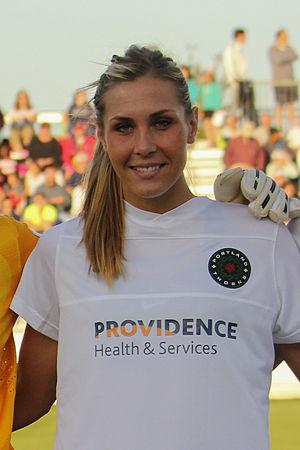
Alexandra « Allie » Linsley Long, née à Huntington, dans l'État de New York, le 13 août 1987 est une joueuse américaine de soccer. Elle évolue à la position de milieu de terrain offensif.